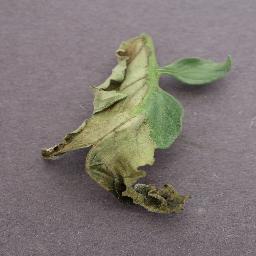
Label: Tomato___Late_blight